1952 Aer Lingus C-47 accident

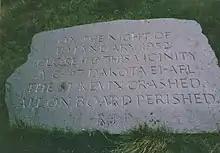
A memorial at the site of the January 1952 crash.

The 1952 Aer Lingus C-47 accident occurred on 10 January 1952, in Wales. The C-47 operated by Aer Lingus was en-route from Northolt Royal Air Force Station in London to Dublin when the aircraft suddenly went into a dive and crashed near Llyn Gwynant. All twenty passengers and three crew died in the crash. It was determined that the aircraft had flown into a mountain wave triggered by Snowdon, resulting in loss of control. To date, the accident is the second deadliest commercial airliner crash in Wales, the first fatal accident of Aer Lingus, and the second deadliest crash involving Aer Lingus.